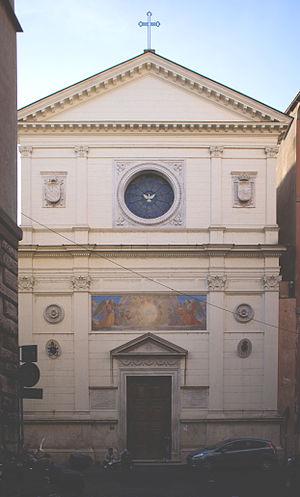
L'église Spirito Santo dei Napoletani est une église de Rome située via Giulia. C'était l'église nationale du royaume des Deux-Siciles.